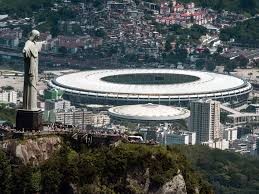
Landmark: Christ the Reedemer